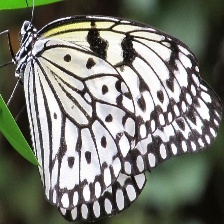
Species: PAPER KITE